Joe Rudolph

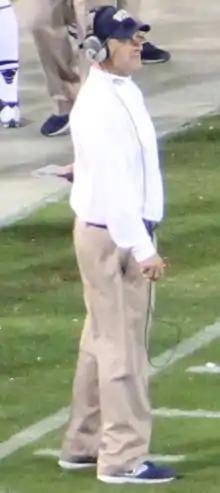
Rudolph in 2013

Joseph Daniel Rudolph (born July 21, 1972) is an American football coach and former guard who is the offensive line coach of the Notre Dame Fighting Irish. Prior to this position he was the run game coordinator, and offensive line coach at Virginia Tech. Before his time at Virginia Tech, he was the associate head coach, offensive coordinator, and offensive line coach at the University of Wisconsin–Madison as well as the interim head coach and offensive coordinator of the University of Pittsburgh Panthers football team. He played in the National Football League (NFL) for the San Francisco 49ers and Philadelphia Eagles.